Eric Barbour

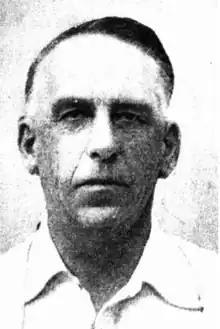
Eric Barbour

Eric Pitty Barbour (27 January 18917 December 1934) was an Australian cricket player, physician and author.